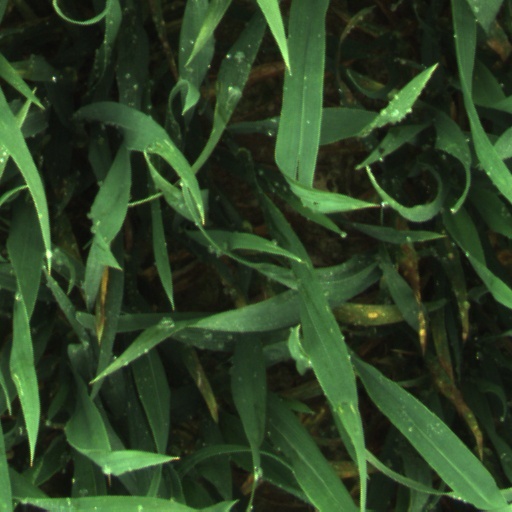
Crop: wheat